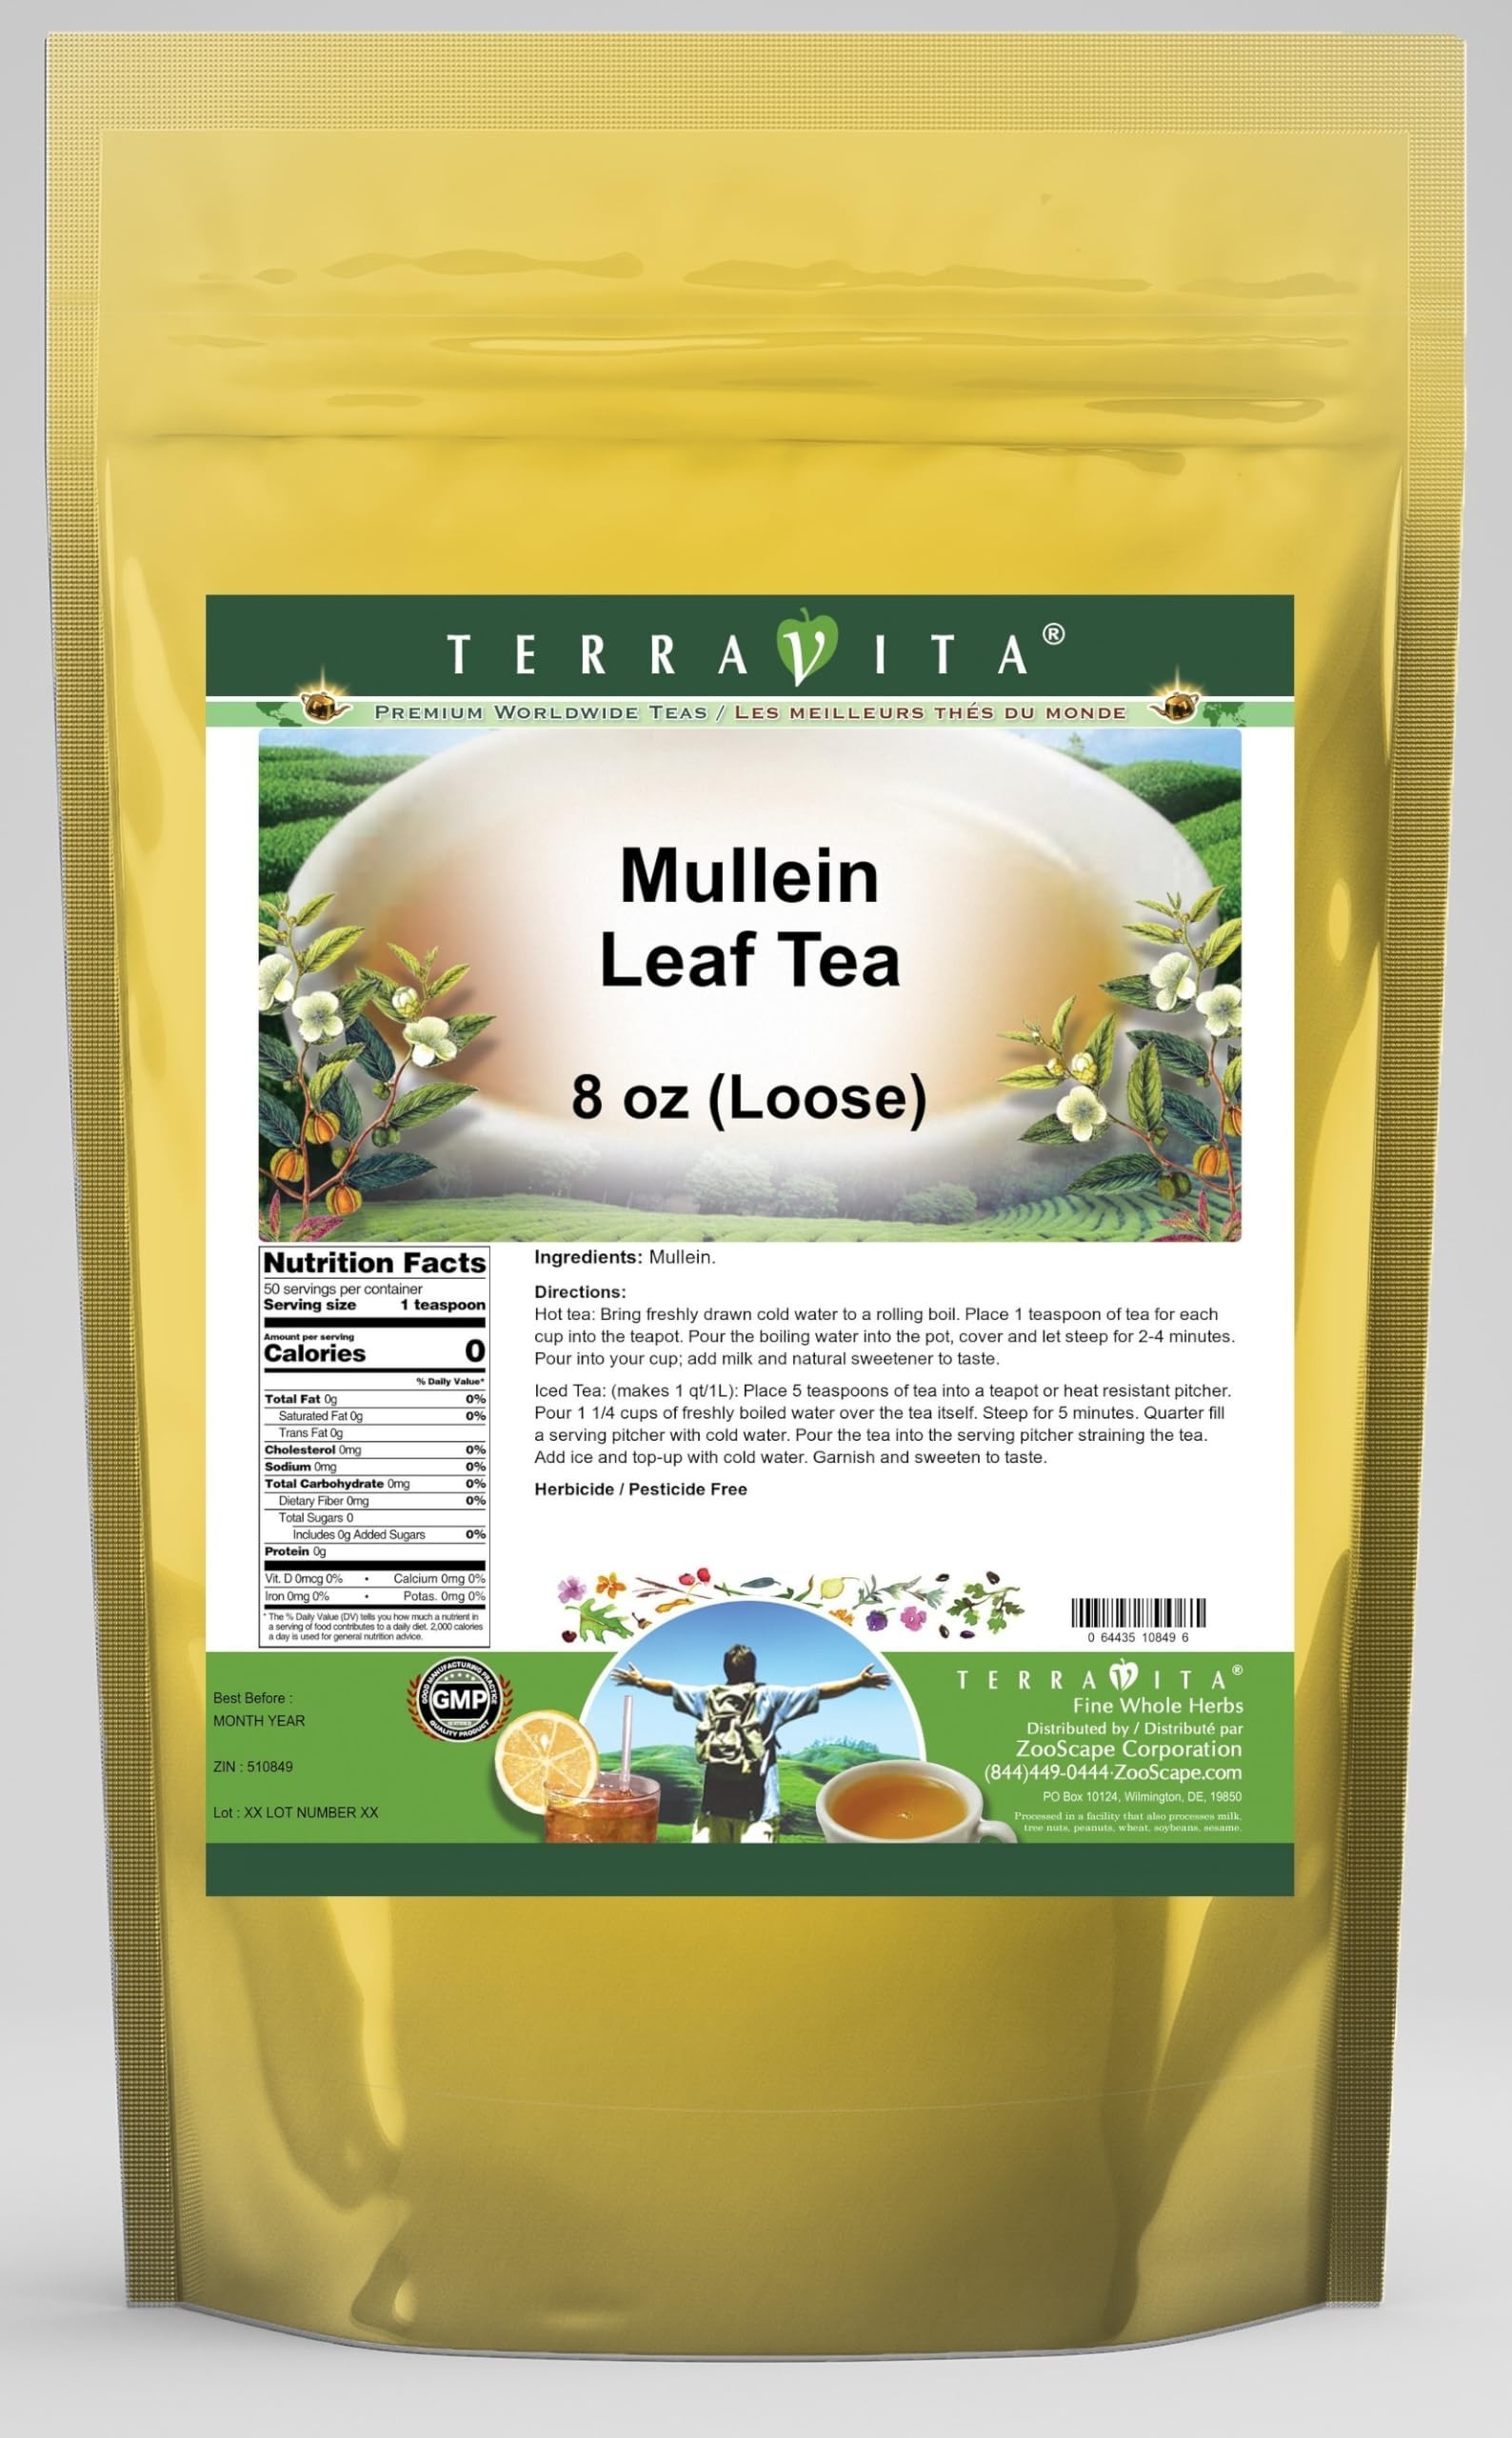
Item Name: Mullein Leaf Tea (Loose) (8 oz, ZIN: 510849) - 3 Pack
Bullet Point 1: Mullein Leaf Tea (Loose) (8 oz, ZIN: 510849)
Bullet Point 2: No fillers.
Bullet Point 3: Manufacturer: TerraVita
Bullet Point 4: Size: 8 oz
Bullet Point 5: Loose Leaf Herbal Tea - Packed in a convenient upright pouch!
Product Description: Mullein Leaf Tea (Loose) (8 oz, ZIN: 510849)<BR><BR>Packaged in the United States in a GMP certified facility (Good Manufacturing Practice).<BR><BR>No fillers.<BR><BR>Manufacturer: TerraVita<BR><BR>Size: 8 oz<BR><BR>Loose Leaf Herbal Tea - Packed in a convenient upright pouch!<BR><BR>Ingredients: Mullein
Value: 24.0
Unit: Ounce

Price: 68.42